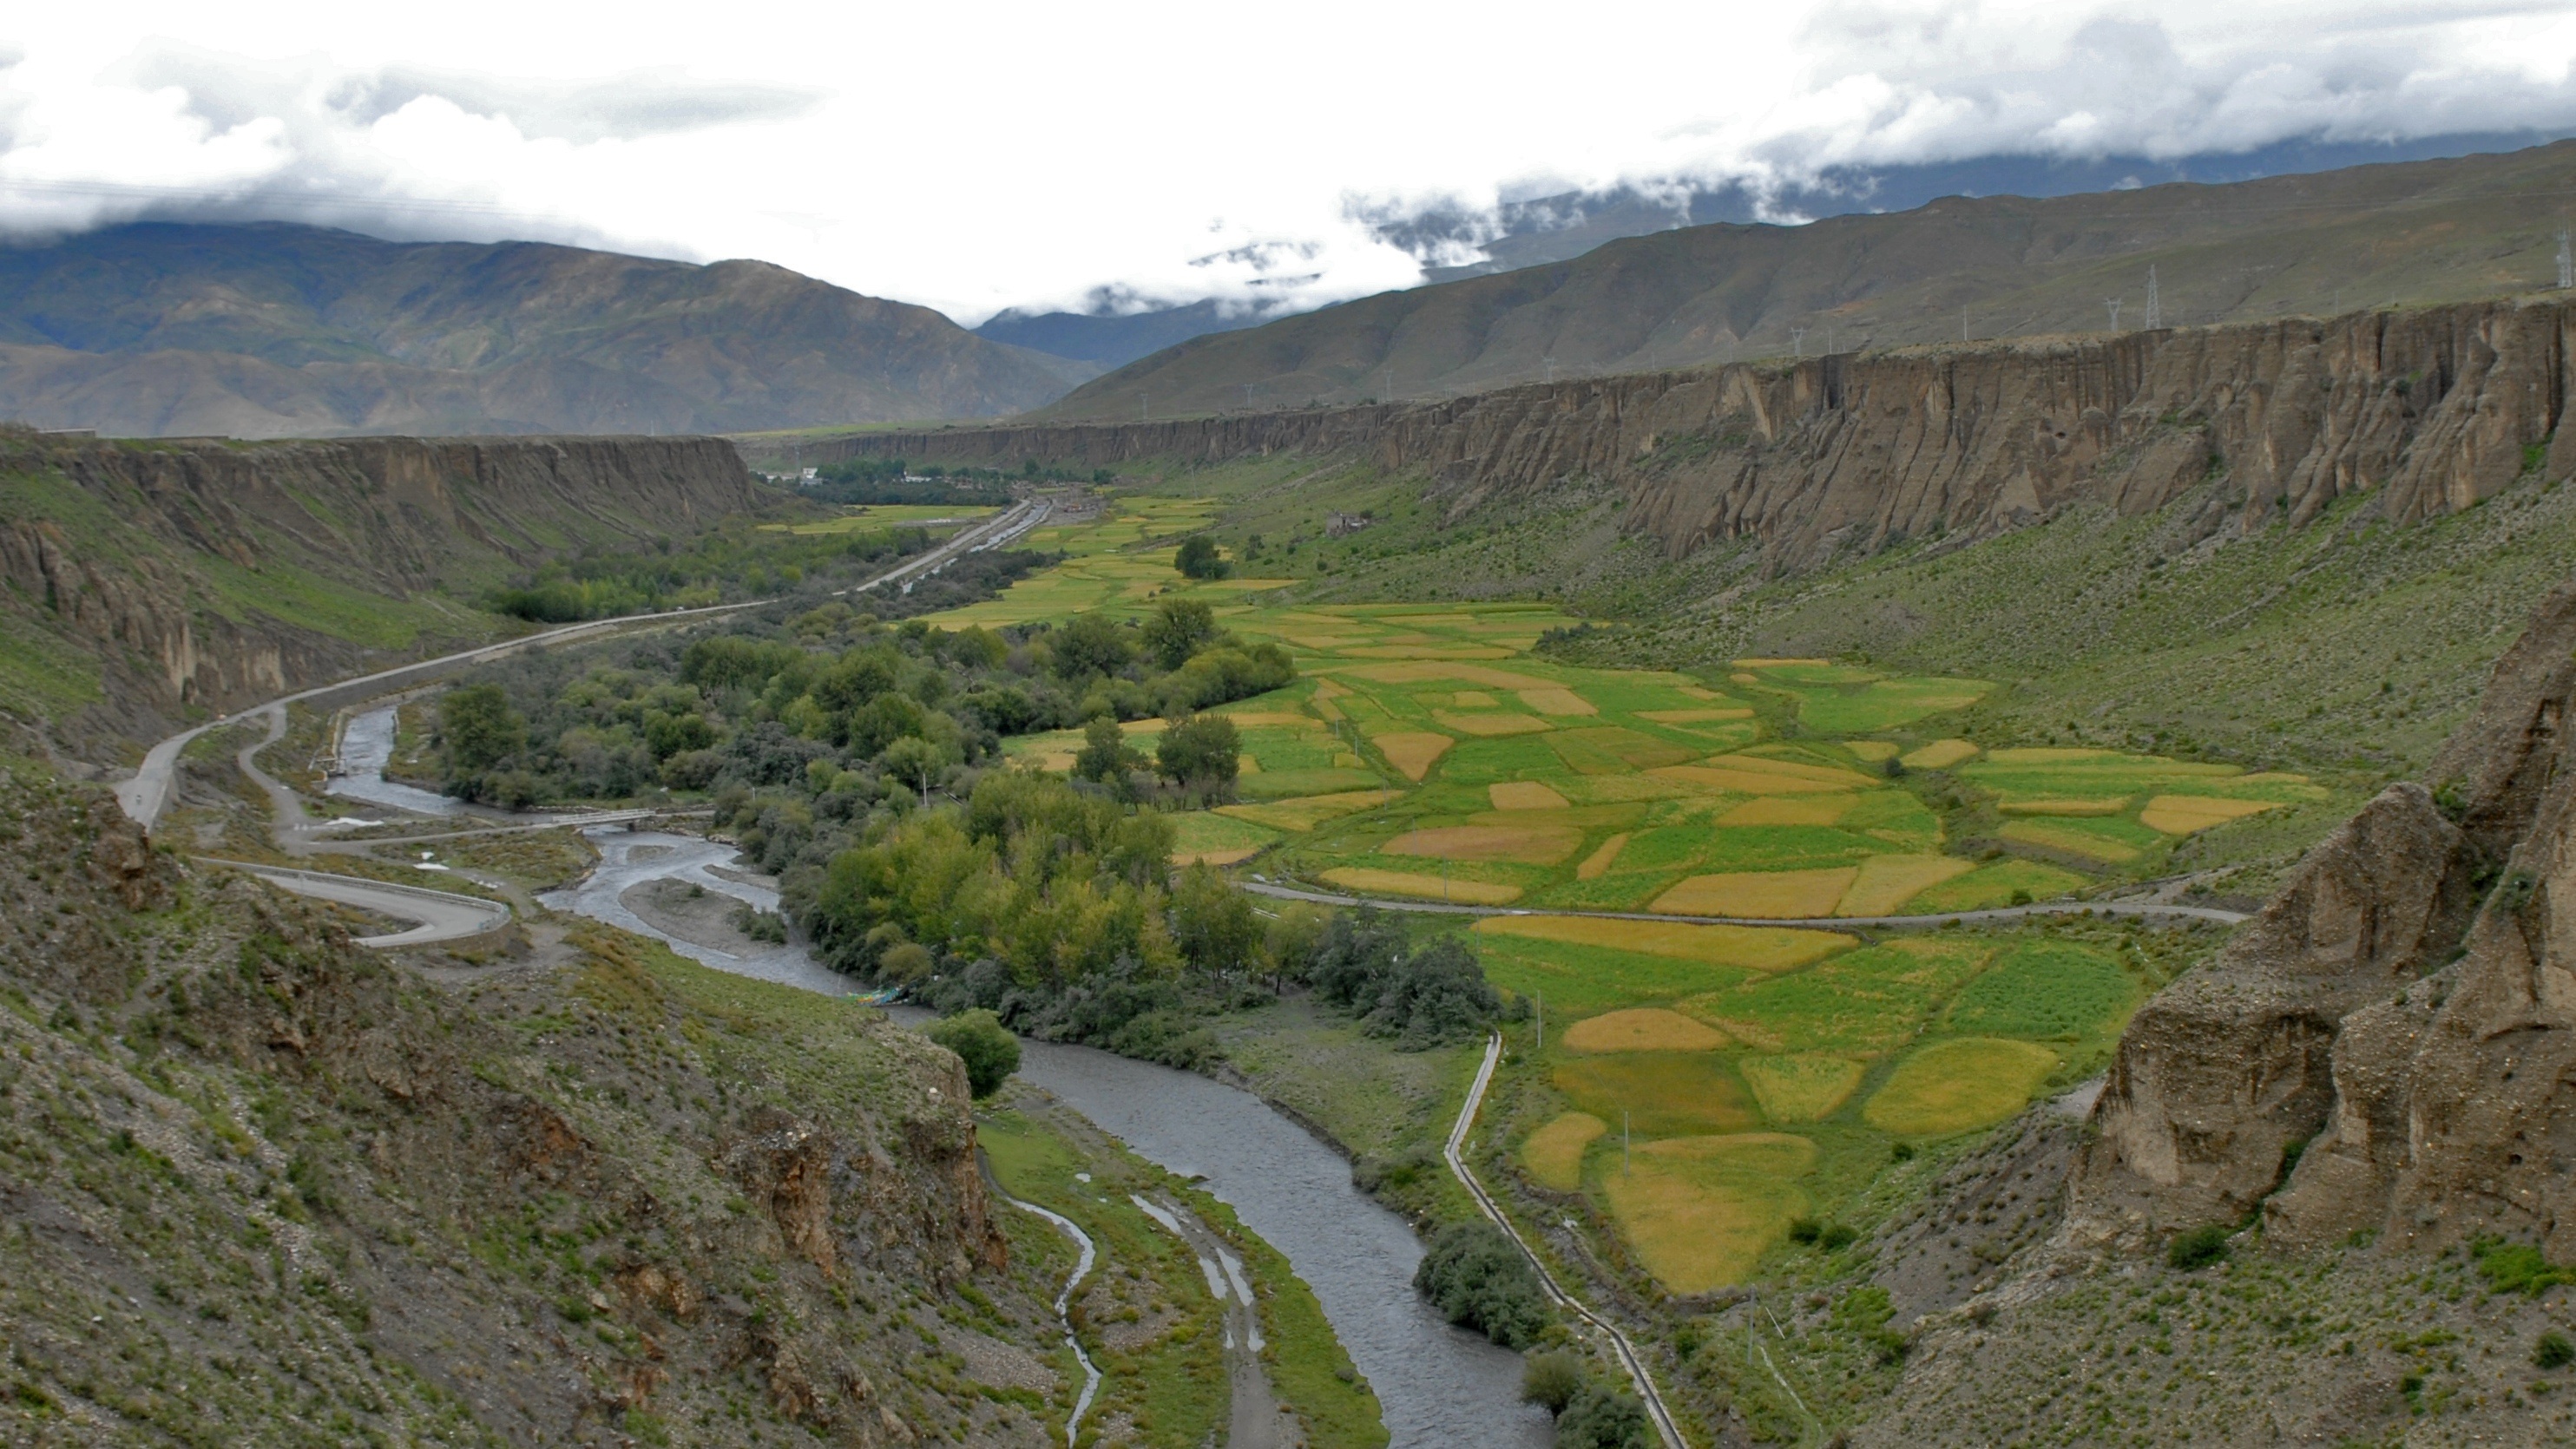
landscape, nature, mountain, hill, river, valley, mountain range, reservoir, agriculture, terrain, ridge, plain, tibet, terrace, geology, badlands, plateau, wadi, landform, aerial photography, mountain pass, geographical feature, mountainous landforms, geological phenomenon